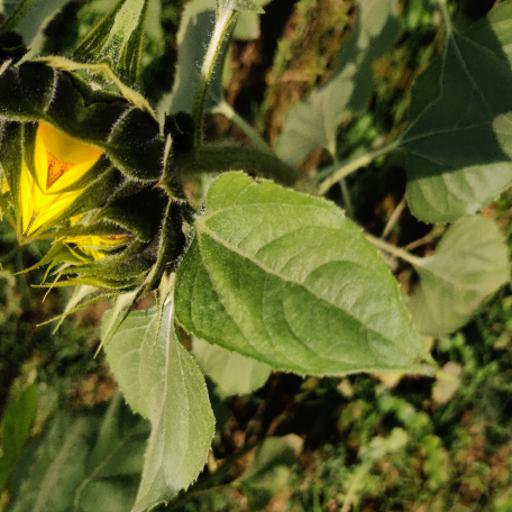
Label: Fresh_leaf